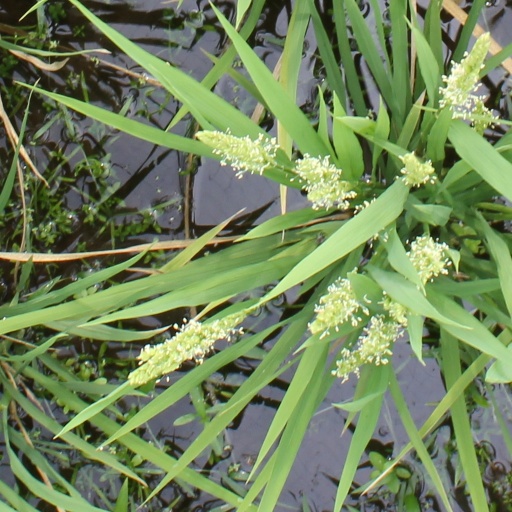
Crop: rice